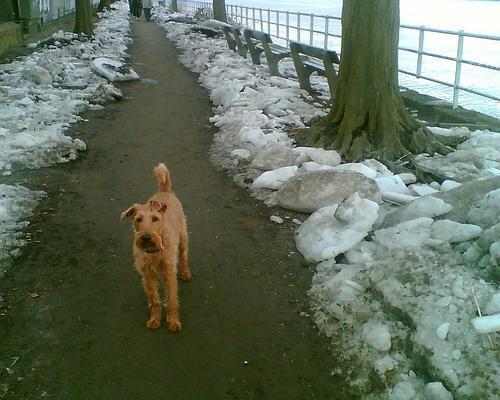
Irish_terrier